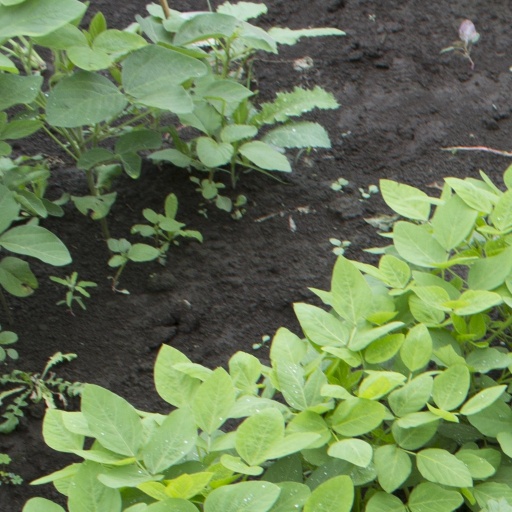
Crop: soybean